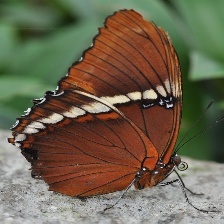
Species: BROWN SIPROETA